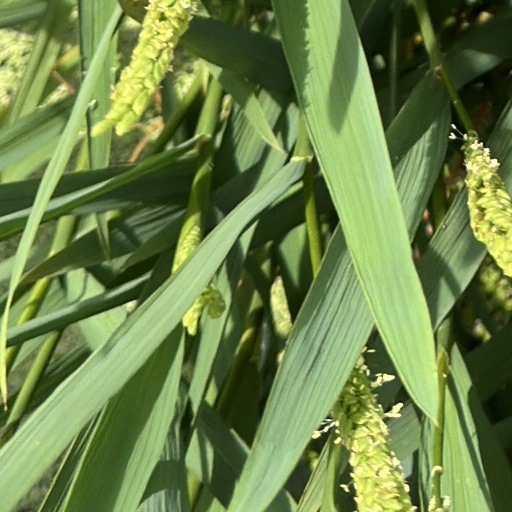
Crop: rice